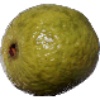
Label: guava